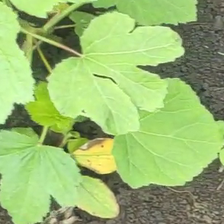
Weed species: Little_Mallow(Malva parviflora)